Boladé Apithy

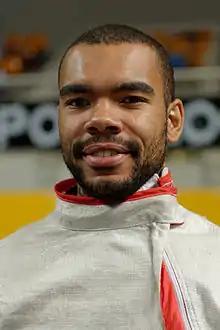
Apithy in 2013

Boladé Apithy (born August 21, 1985 in Dijon, France) is a French right-handed sabre fencer.